Lion of Al-lāt

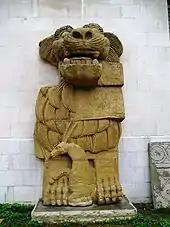
The statue before 2005 restoration

The statue was discovered in 1977 by a group of Polish archeologists from the Polish Centre of Mediterranean Archaeology of the University of Warsaw (PCMA UW) working under Prof. Michał Gawlikowski. The lion of Al-lāt was the basis for the PCMA UW logo design. The statue was found in pieces, having been reused in antiquity for the temple's foundation. Subsequently, it was decided to reassemble the pieces in front of the entrance to the Palmyra Museum. The task was undertaken by restorer Józef Gazy. In 2005, it underwent restoration to eliminate problems from assemblage. Ultimately, the piece was restored in imitation of its original intended appearance – a relief jumping out from a wall. During the Syrian Civil War the statue was shielded with a metal plate and sandbags to protect it from fighting.